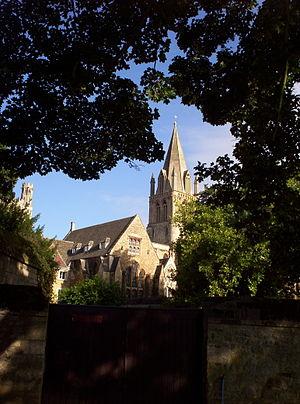
Le prieuré de sainte Frideswide d'Oxford est un prieuré de chanoines réguliers de saint Augustin.